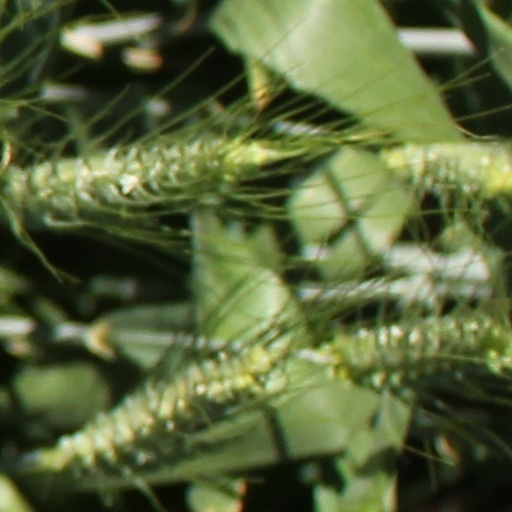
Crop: wheat